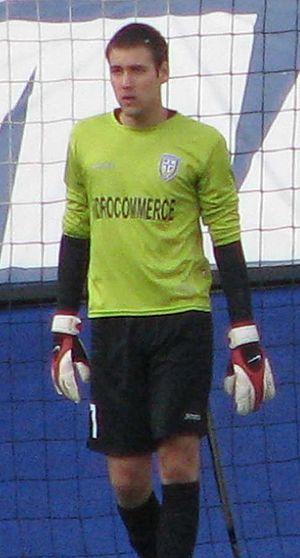
Matej Delač, né le 20 août 1992 à Gornji Vakuf-Uskoplje en République de Bosnie-Herzégovine, est un footballeur croate évoluant à l'AC Horsens.